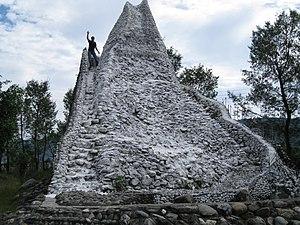
La vallée de Pokhara est la seconde plus large vallée de la région montagneuse du Népal. S'étendant dans le district de Kaski, dans l'Ouest du pays, elle se trouve à 203 km de la vallée de Katmandou. Elle comprend notamment les villes de Pokhara et Leknath. Pokhara est l'une des principales villes du Népal et la vallée est, comme celle de Katmandou, extrêmement sensible aux tremblements de terre à cause de sa terre argileuse et de son potentiel de liquéfaction du sol.